B Battery, Honourable Artillery Company

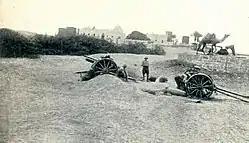
A QF 15 pounder of B Battery, Honourable Artillery Company, at Sheik Othman, Aden.

The 1st Line battery was embodied with the South Eastern Mounted Brigade on 4 August 1914 at the outbreak of the First World War and concentrated in the Canterbury area of Kent under Second Army of Central Force. A decision was made to form a new mounted division from the mounted brigades in and around the Churn area of Berkshire. On 2 September 1914, 2nd Mounted Division, with Headquarters at Goring, came into being. The battery joined the division from Canterbury and attached to the 2nd South Midland Mounted Brigade.